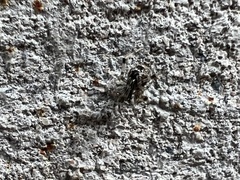
Species: Parasteatoda_tepidariorum